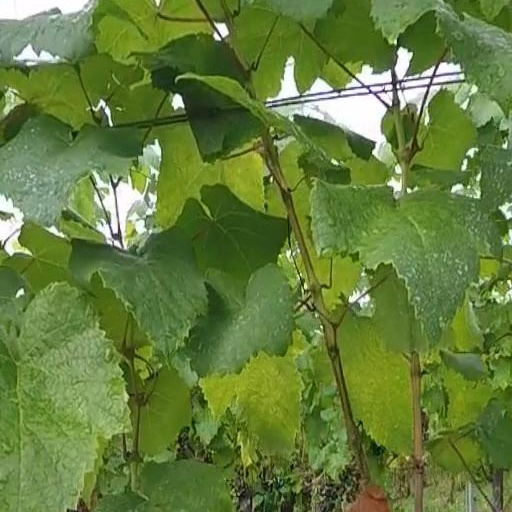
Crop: grape